Rail transport in the Netherlands

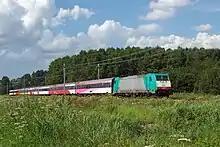
The InterCity between Amsterdam and Brussels, temporarily abolished in favor of the high-speed Fyra but later restored

NS offers a limited night service (Nachtnet). On weeknights, it is a U-shaped stretch with hourly service connecting Rotterdam Central, Delft, The Hague Hollands Spoor, Leiden Central, Schiphol Airport, Amsterdam Central and Utrecht Central (most of the Randstad's large cities and the main airport). Due to the U-shaped route, travel time from the first five stations to Utrecht is longer than during the day. Because the relatively-short distance between stations, no sleeping cars are used. During the weekend, night service is extended to Dordrecht and four cities in the province of North Brabant. On Friday and Saturday nights, there is an additional service between Rotterdam and Amsterdam.